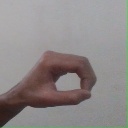
अक्षर: औ